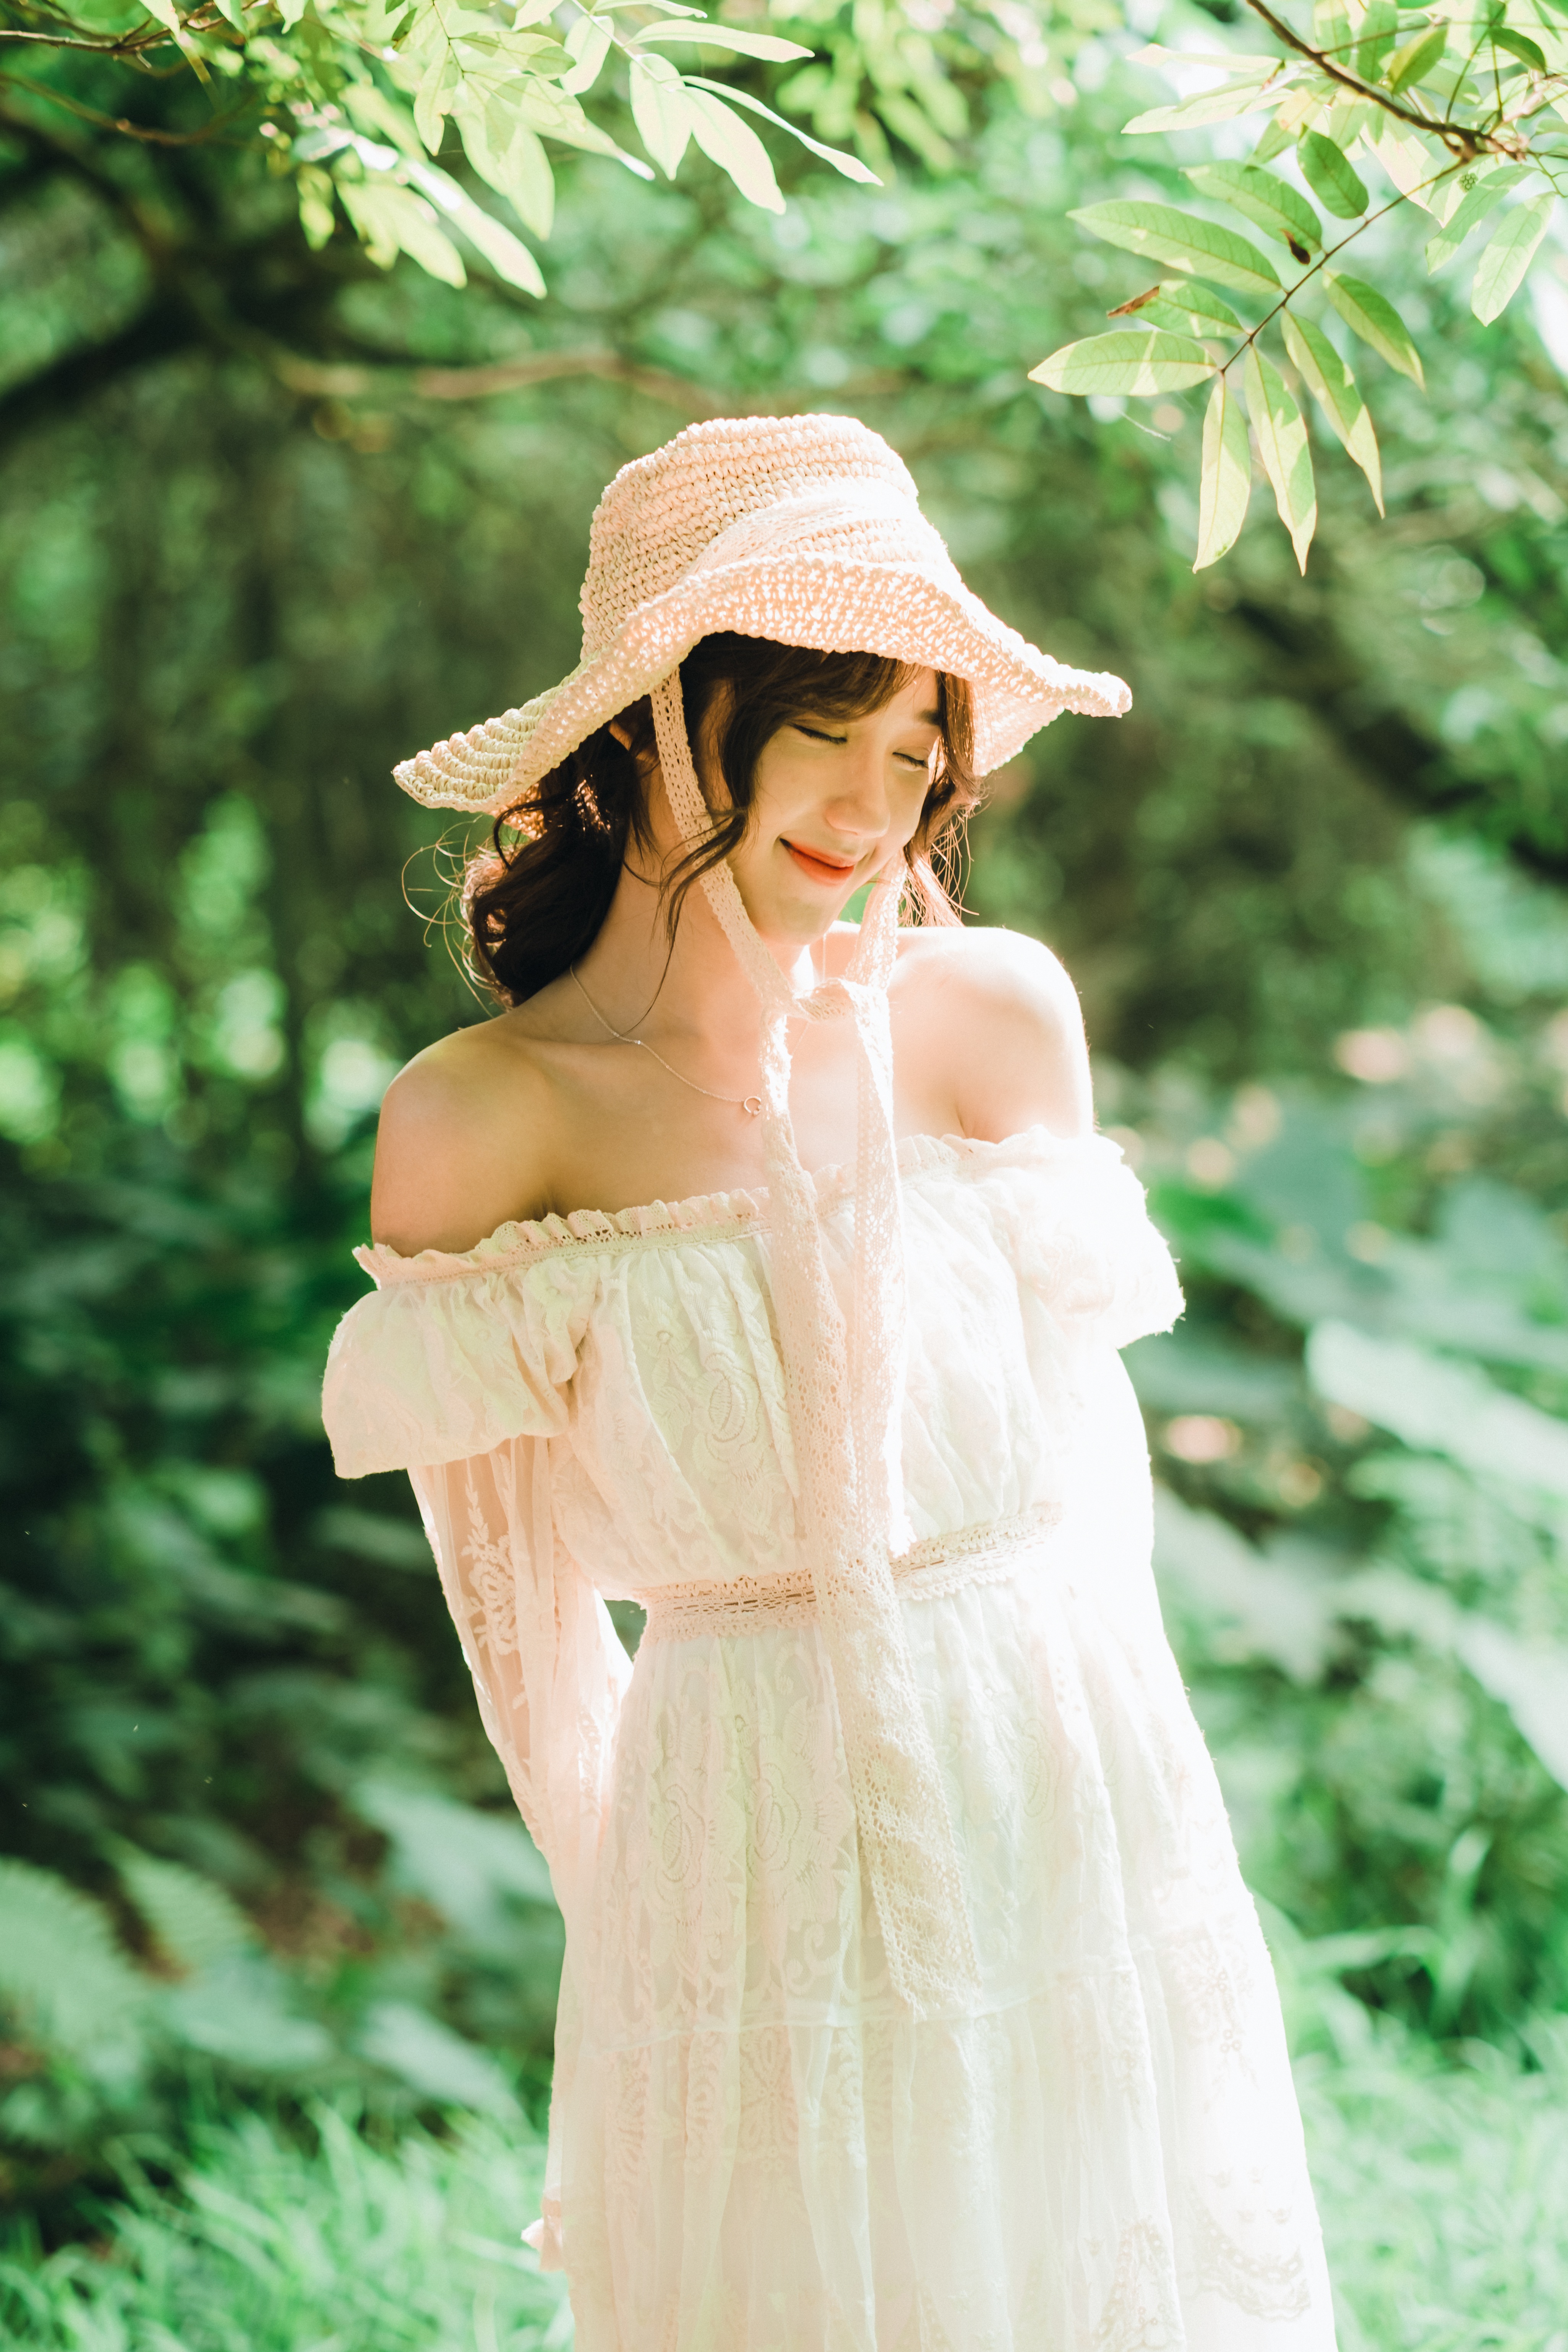
girl, beauty, glasses, plant, sunglasses, vision care, neck, dress, sleeve, hat, happy, headgear, eyewear, People in nature, waist, tree, grass, bridal party dress, fashion design, sun hat, trunk, long hair, bridal clothing, day dress, gown, formal wear, headpiece, bridal accessory, brown hair, fashion model, fashion accessory, peach, jewellery, necklace, sitting, fur, forest, hair accessory, vintage clothing, haute couture, portrait photography, photo shoot, costume, pattern, model